Yanni

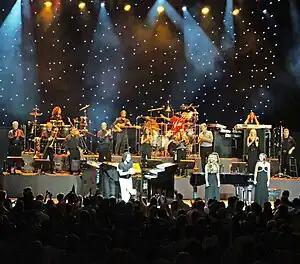
Yanni onstage with his orchestra and vocalists. While performing, Yanni divides his time among two decks of electronic keyboards and an acoustic piano, and conducts his orchestra.

The "Truth of Touch" album was released in February 2011, Yanni's first studio album of new material since "Ethnicity" eight years earlier. "Truth of Touch's" varied content reflected contemporary instrumental, electronic, and cinematic influences, and crossed over into popular, new age, and world music. Though Yanni said that "Truth of Touch" was started by experimenting with new sound designs, Allmusic's James Christopher Monger said that the album shows Yanni returning to his instrumental roots, and should appeal to fans of his music from the mid-1990s. Three of fifteen tracks on the predominantly instrumental album included vocals from respective "Yanni Voices" vocalists.